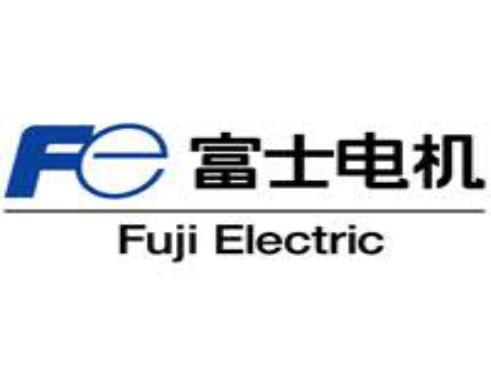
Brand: Fuji Electric
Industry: Electronic